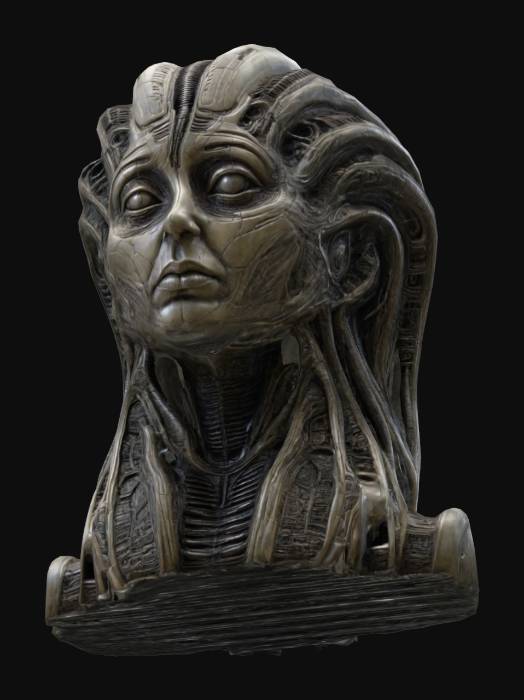
미적 점수 (1~10점): 1